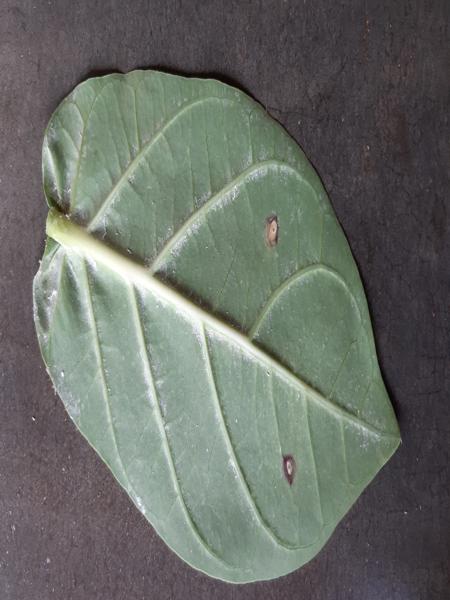
Plant: Ekka